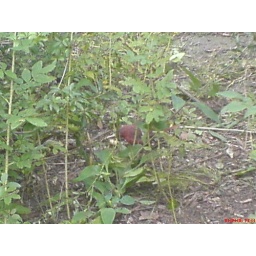
red starling like bird in central park